Maher v Town Council of Portland

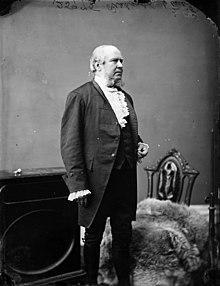
Chief Justice Ritchie, who wrote the majority decision upholding the "Common Schools Act"

Turning to the constitutional issue, Chief Justice Ritchie stated that to decide if the rights of the Roman Catholic minority were infringed by the "Common Schools Act", it was necessary to determine what rights they had under the law immediately before Confederation, since s. 93 of the "Constitution Act, 1867" protected whatever rights they possessed at that time. He noted that there clearly were some denominational schools, operated by churches and teaching the specific tenets of those churches beliefs. He referred to specific schools run by the Methodist, Anglican, Presbyterian and Roman Catholic churches. However, those schools were not affected by the "Common Schools Act" and therefore did not have to be considered in his decision. Rather, it was the schools established under the "Parish Schools Act" which had to be considered since they were established under the law immediately in force prior to Confederation, and were affected by the changes made by the "Common Schools Act".